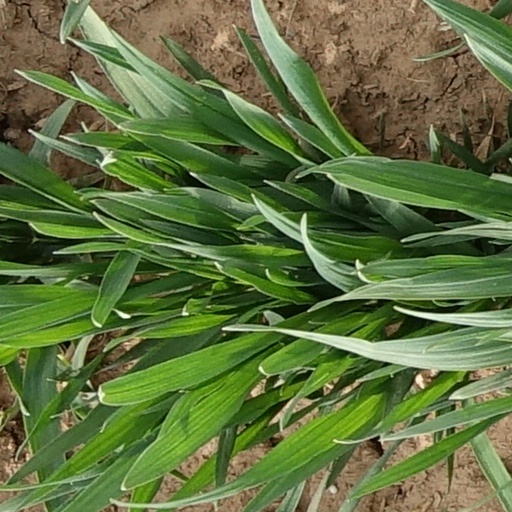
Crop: wheat